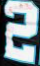
Number: 2